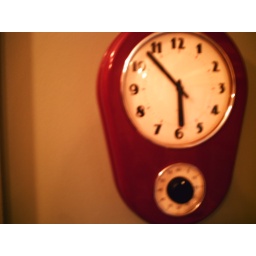
The clock in my kitchen